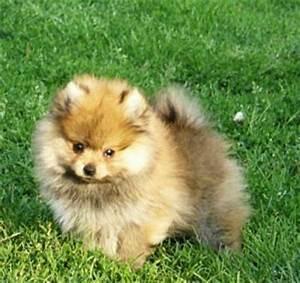
dog